Jorge Rosiñol Abreu

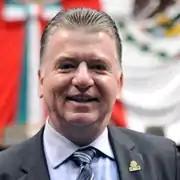

Jorge Rosiñol Abreu (born 18 September 1958) is a Mexican politician affiliated with the PAN. As of 2013 he served as Deputy of the LXII Legislature of the Mexican Congress representing Campeche.